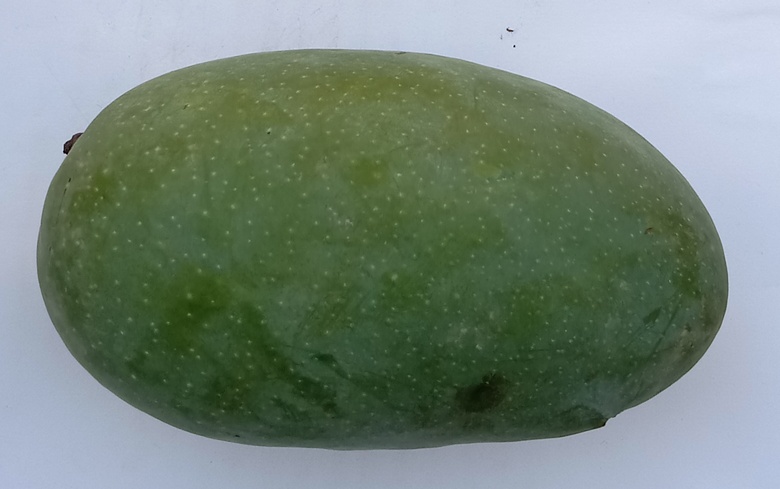
Mango variety: Chaunsa (Black)